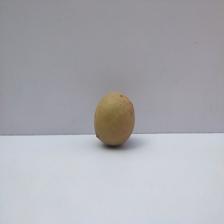
Size: Small